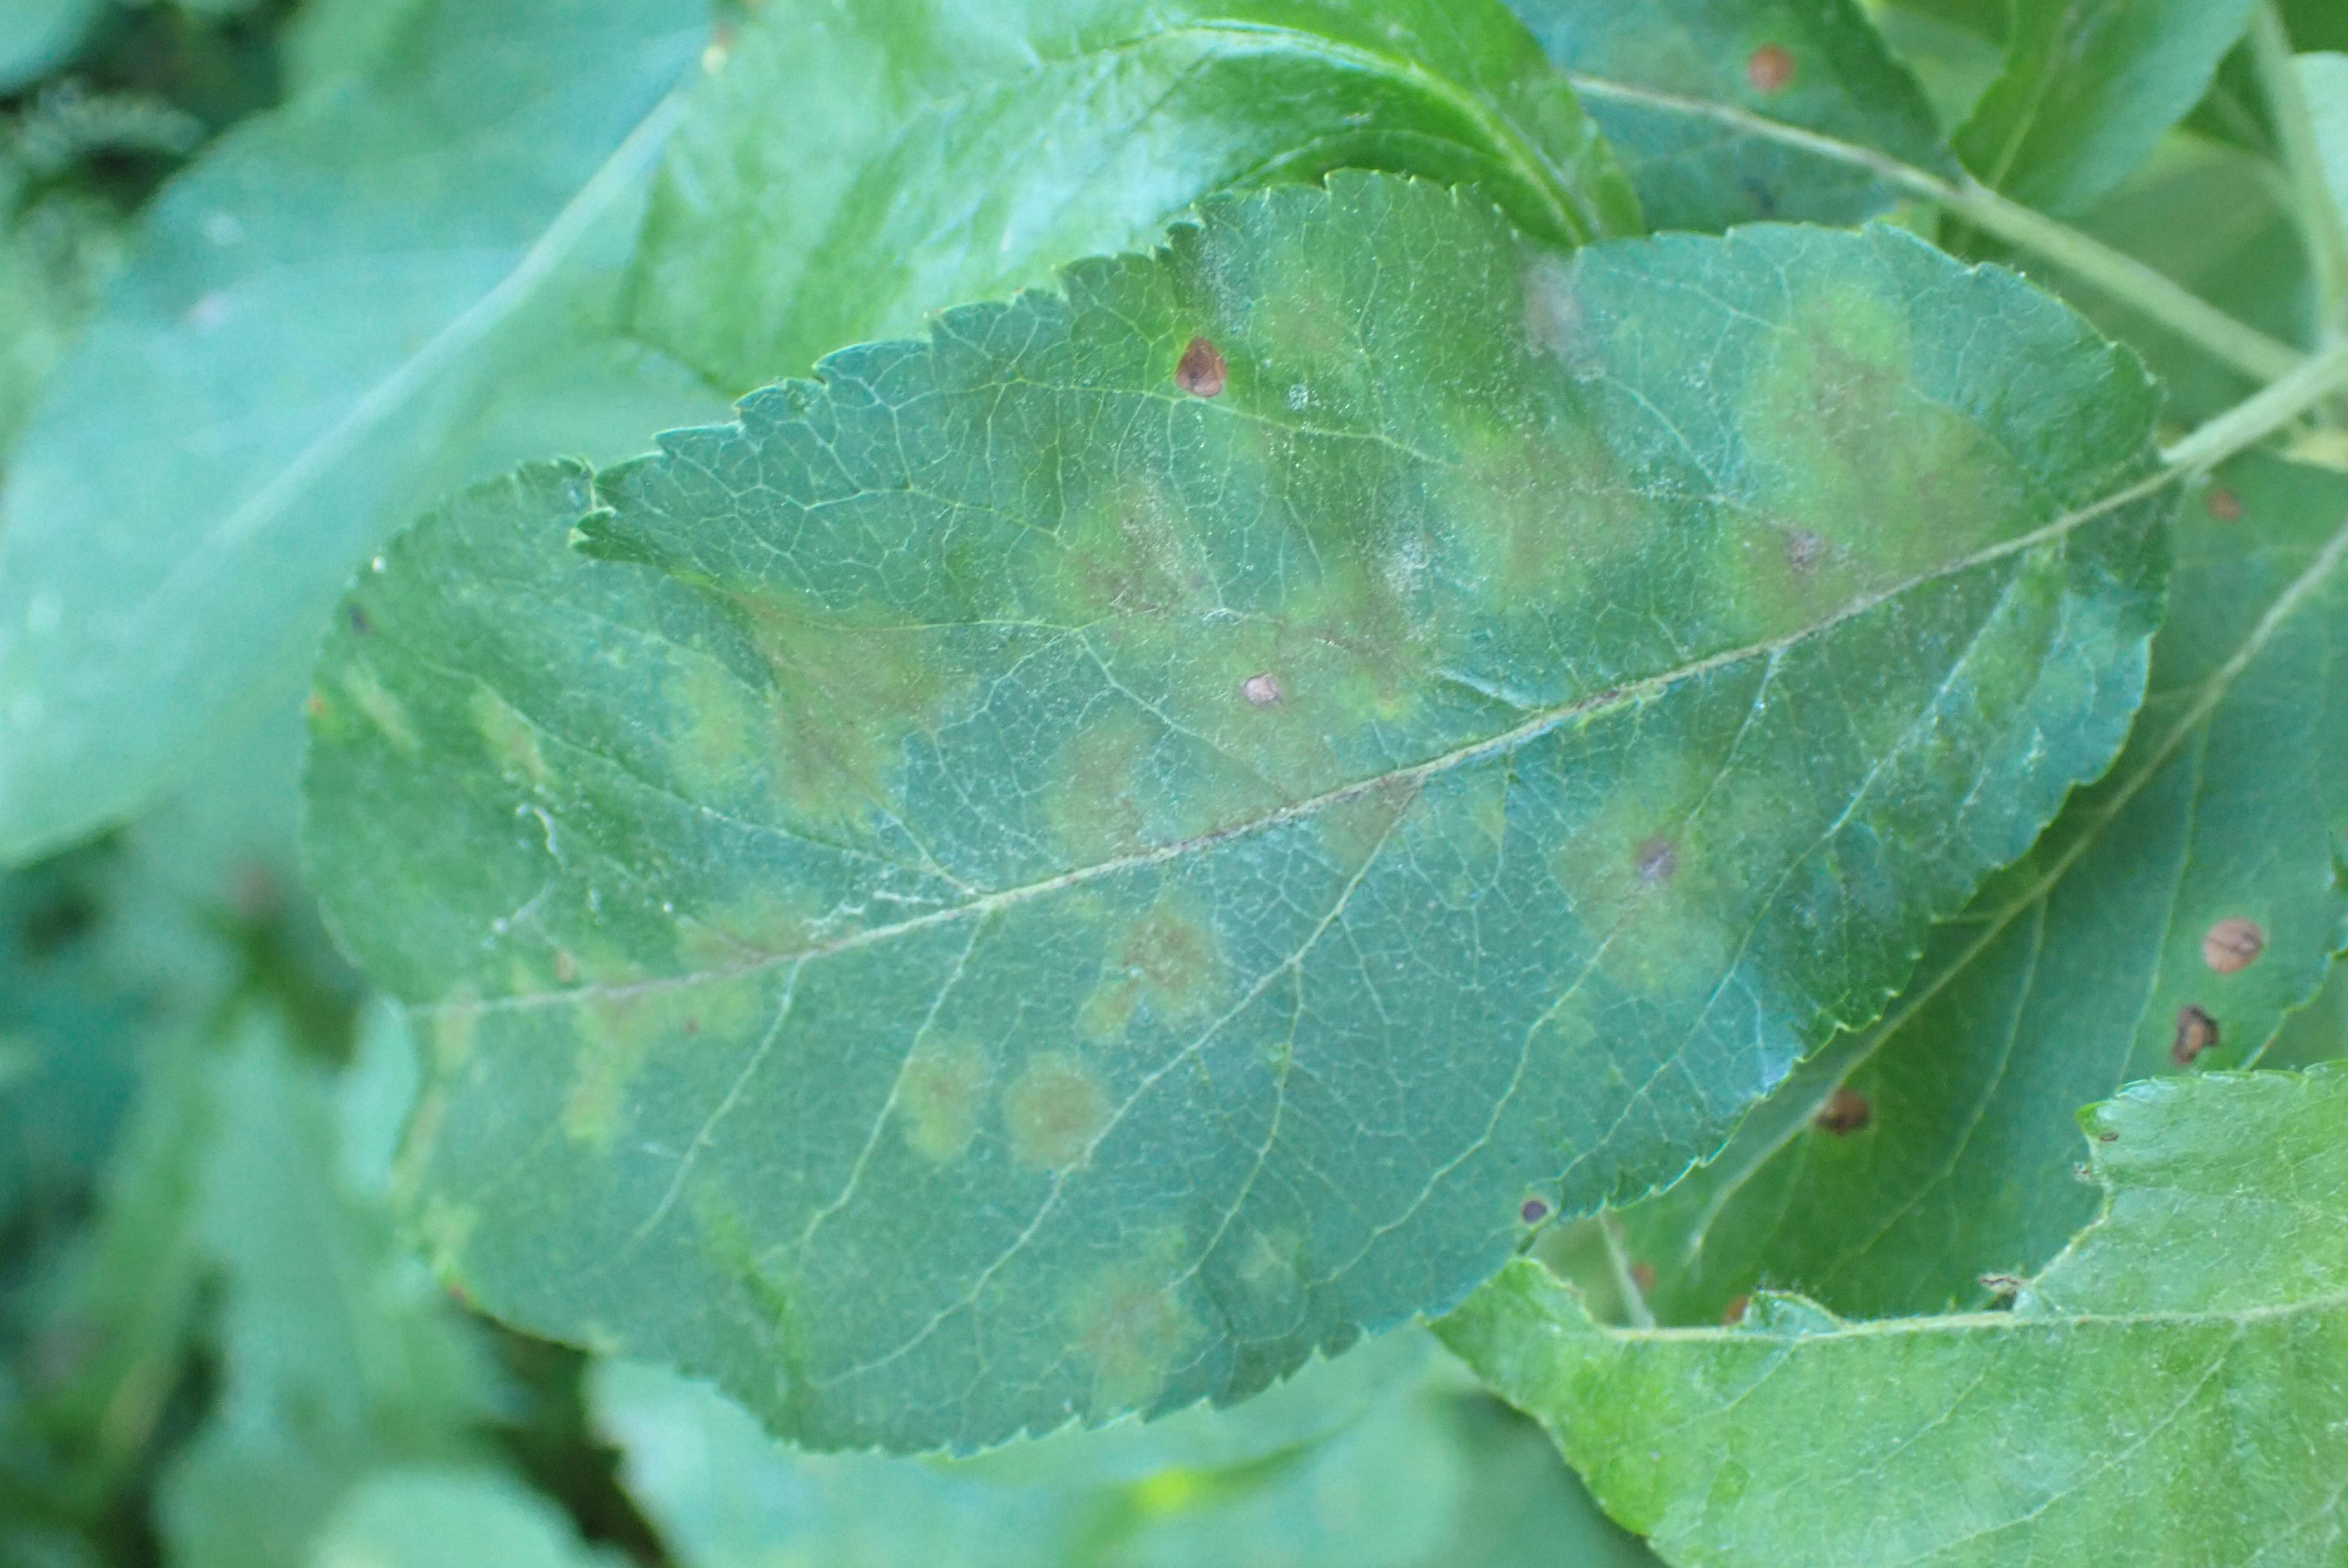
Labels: scab, frog_eye_leaf_spot